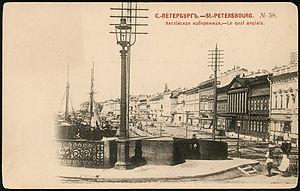
Saint-Pétersbourg. Neva.
Le quai des Anglais, nommé parfois quai anglais, est un quai de la ville de Saint-Pétersbourg.